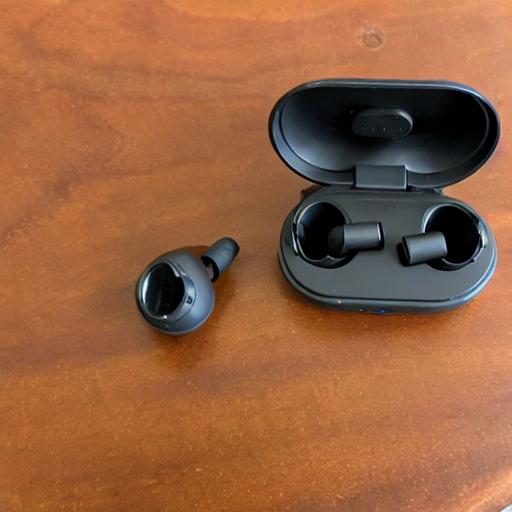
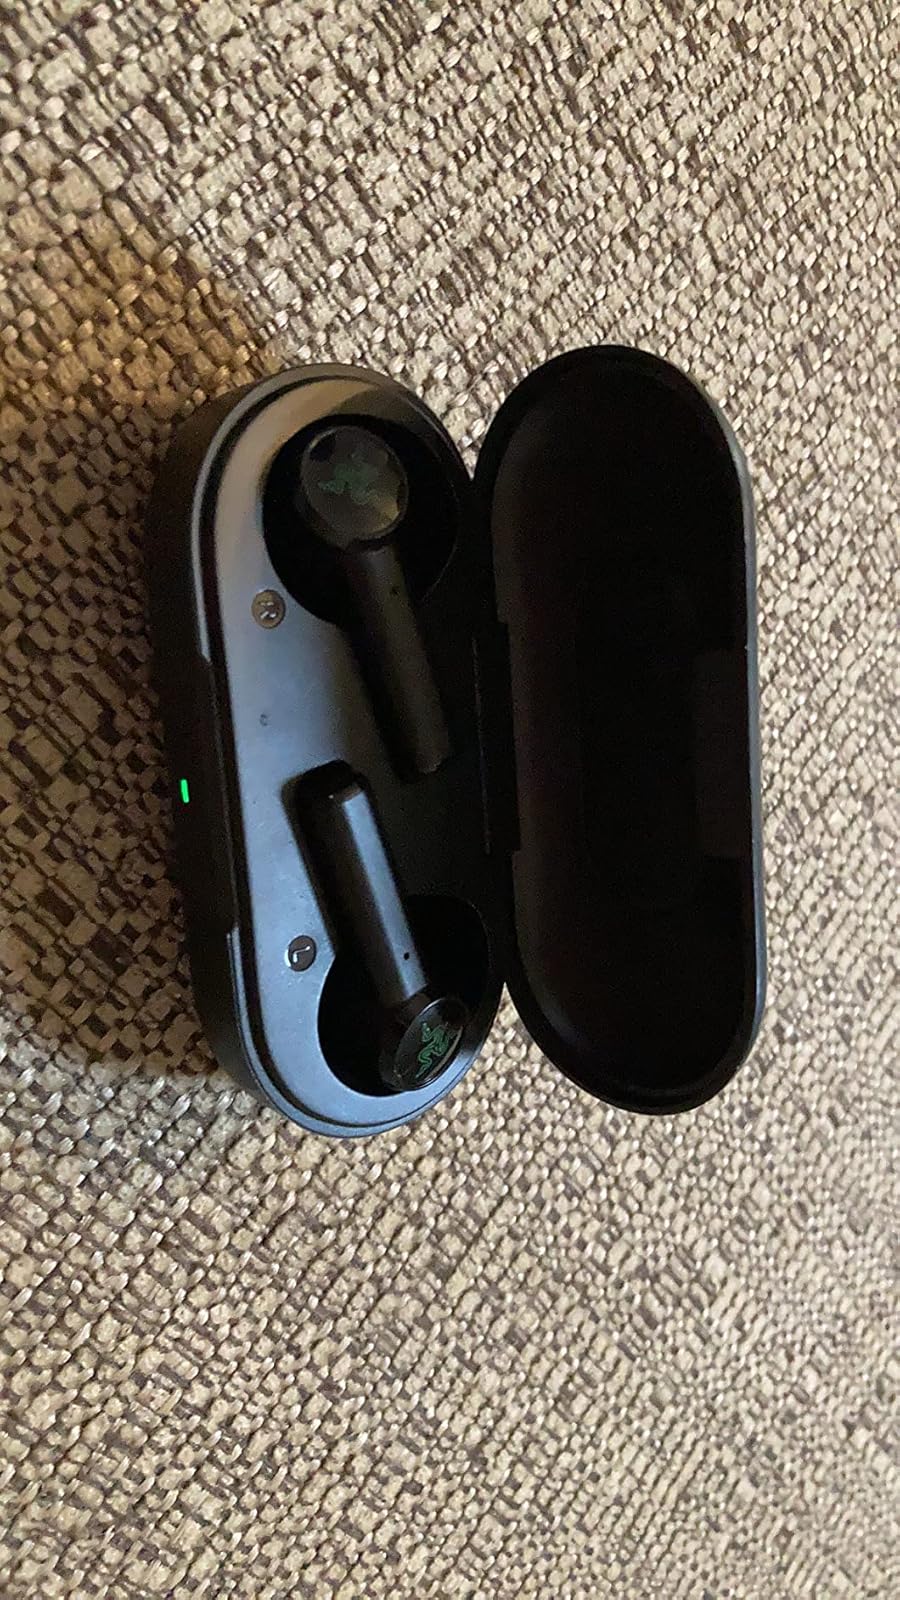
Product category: earbuds
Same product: no